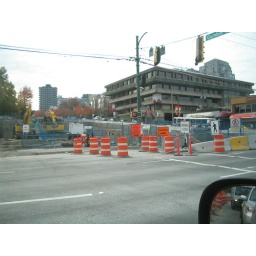
sky train construction in vancouver.bc.canada. cambie ...broadway ave.